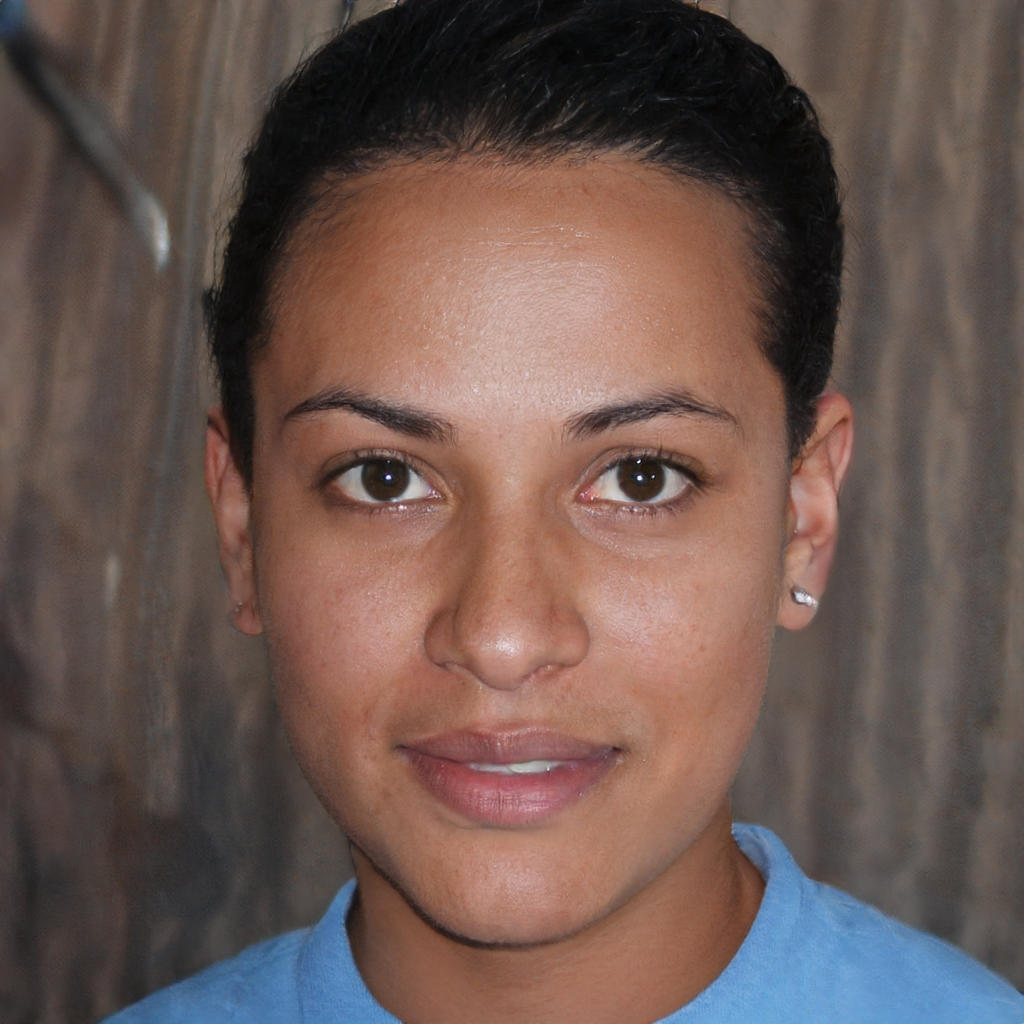
Gender: Female